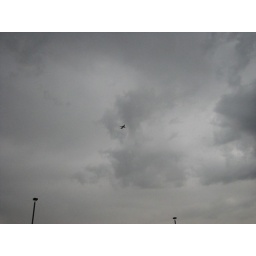
plane in storm clouds